Second Chorus

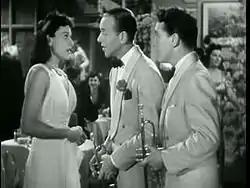
Paulette Goddard, Fred Astaire and Burgess Meredith

Hermes Pan collaborated with Astaire on the choreography.